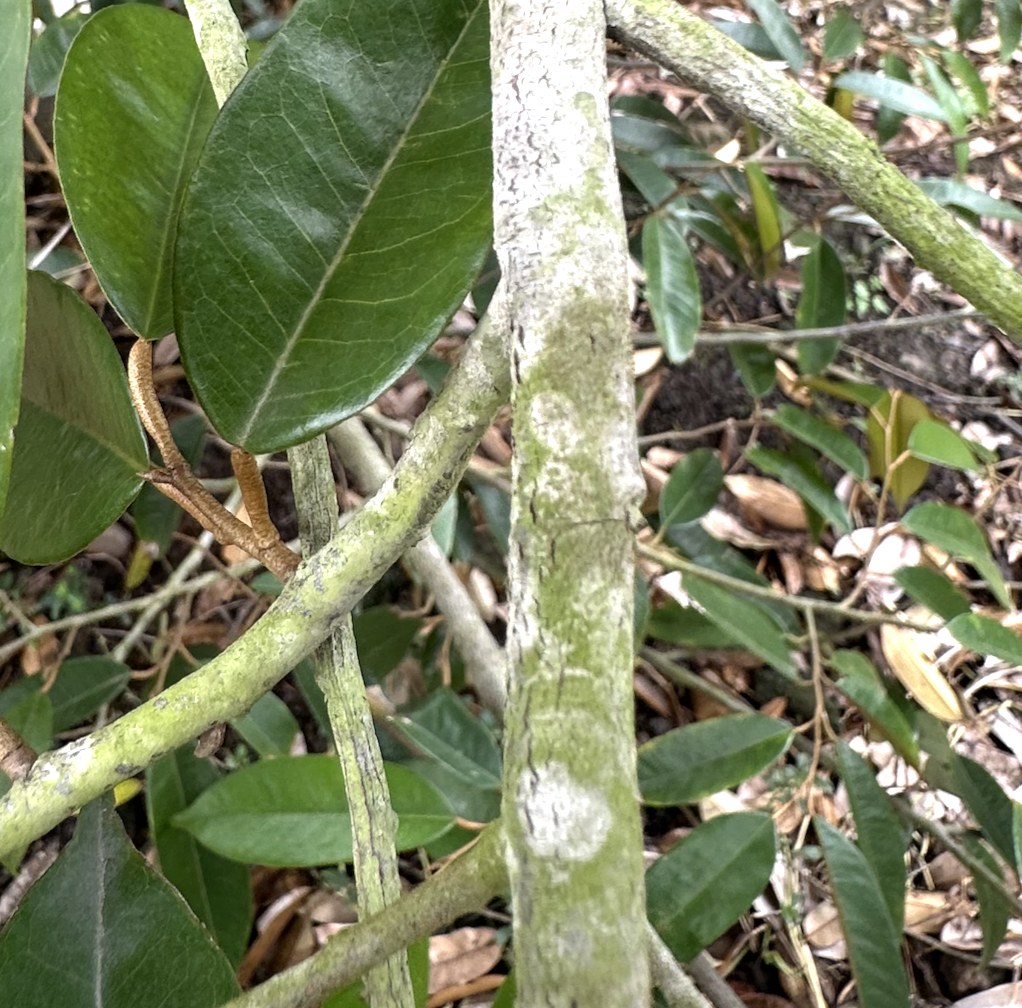
Label: pink_disease